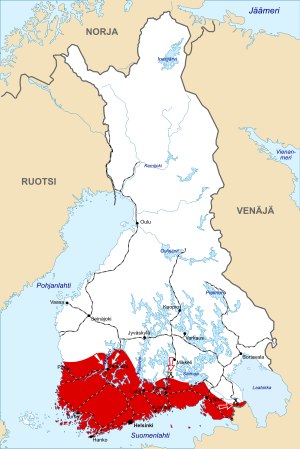
Den finske borgerkrig / Krigens gang / Våbenbrødre
Hovedoffensiverne frem til til slutningen af marts. Den hvide garde belejrer Tampere og omringer angribende sovjetiske og røde garde styrker ved Rautu i Karelen.
"Den finske borgerkrig var en af de nationale, politiske og sociale omvæltninger, som blev forårsaget af 1. verdenskrig i Europa. Borgerkrigen drejede sig om kontrol og ledelse af Storhertugdømmet Finland da det opnåede sin uafhængighed af Rusland efter oktoberrevolutionen i Petrograd. Krigen blev udkæmpet fra 27. januar til 15. maj 1918 mellem styrker fra Finlands Socialdemokratiske Parti under ledelse af Finske Folks Delegation, kaldet ""De røde"" og styrker fra de ikke-socialistiske konservativt-anførte Finske senat, kaldet ""De hvide"". De røde var hovedsagelig finsktalende arbejdere og fik støtte fra den den Føderative russiske Sovjetrepublik. De havde deres base i industribyerne mod syd. De hvide bestod overvejende af landmænd og svensktalende fra middel- og overklassen, og de fik militær støtte fra det Tyske kejserrige. De hvide vandt krigen, hvor omkring 37.000 mennesker døde ud af en befolkning på 3 millioner.